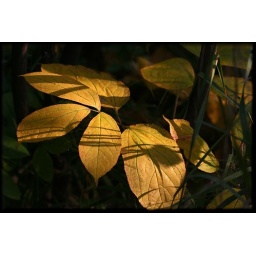
Spray of early ripening sarsaparilla on the forest floor - lit by morning sun.